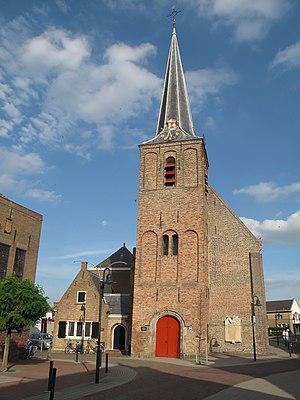
Strijen est un village qui fait partie de la commune de Hoeksche Waard et une ancienne commune néerlandaise, en province de Hollande-Méridionale.